Kerala State Road Transport Corporation

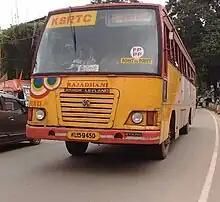
Rajadhani bus

Non-air-conditioned, 3+2 service on intercity routes. FP routes have fewer stops than ordinary service. The buses are built on Tata, Ashok Leyland and Eicher chassis. Limited Stop Fast Passenger (LSFP) services are Fast Passenger services which stop only at Super Fast stops.